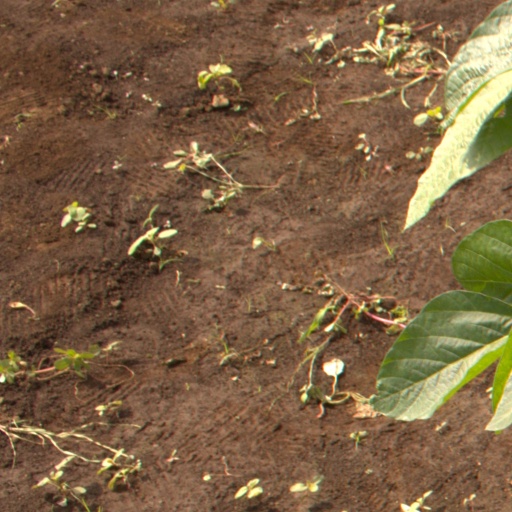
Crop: soybean